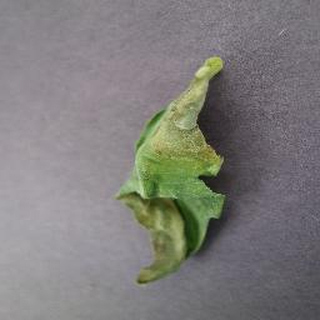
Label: tomato_late_blight